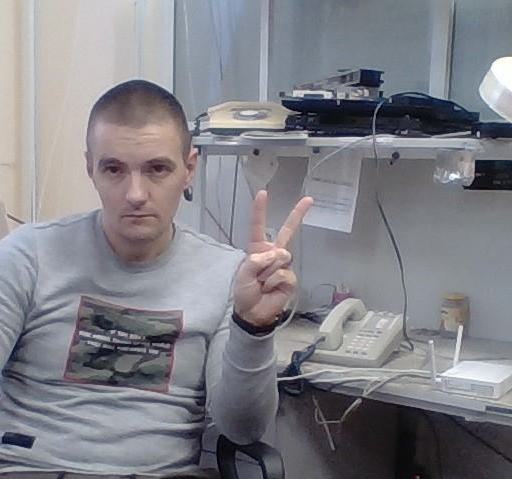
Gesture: peace